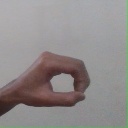
अक्षर: औ